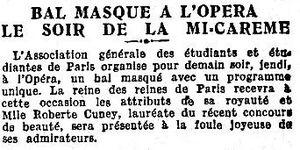
Annonce d'un bal masqué à l'Opéra le jour de la Mi-Carême 1927, avec couronnement de la Reine des Reines.
Le Bal de l'Opéra est le plus fameux de tous les bals du Carnaval de Paris et un de ses principaux événements avec la Promenade de Masques et les grands cortèges centraux de la Promenade du Bœuf Gras, de la Fête des Blanchisseuses et de la descente de la Courtille.